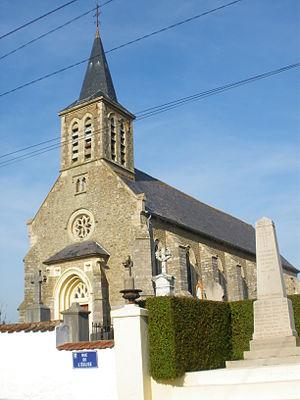
Vue de l'église Saint-Martin et du monument aux morts d'Audembert.
Audembert est une commune française située dans le département du Pas-de-Calais en région Hauts-de-France.
L'église Saint-Martin est située 6, avenue Georges-Clemenceau à Audembert, dans le département français du Pas-de-Calais.